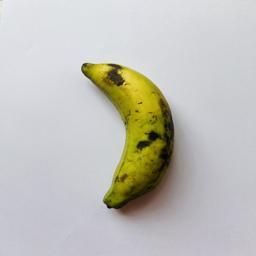
Banana variety: Bangla Kola